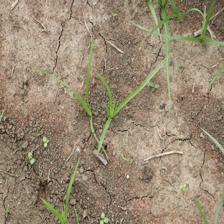
Label: Grass